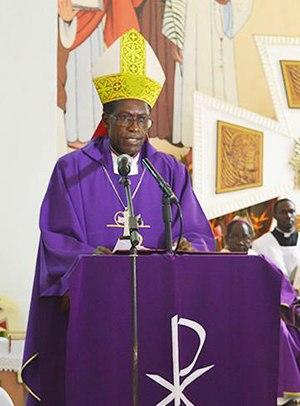
Dans sa cathdérale de Bafia dernière sortie le jour des obsèques de l'Abbé Armel Njama recteur du séminaire saint André de Bafia.
Jean-Marie Benoît Balla, né à Oveng le 10 mai 1959 et mort à Ebebda le 31 mai 2017, est un prélat catholique camerounais qui fut évêque de Bafia de 2003 jusqu'à sa mort tragique en 2017. Les circonstances de son décès, à l'âge de 58 ans, font l'objet d'une enquête.
Le dimanche 10 mai 1959 est le 130ᵉ jour de l'année 1959.